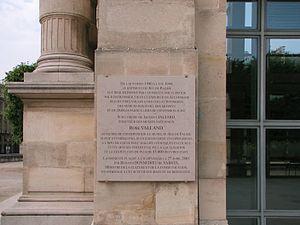
Rose Valland, née le 1ᵉʳ novembre 1898 à Saint-Étienne-de-Saint-Geoirs et morte le 18 septembre 1980 à Ris-Orangis, est une conservatrice de musée et une résistante française.